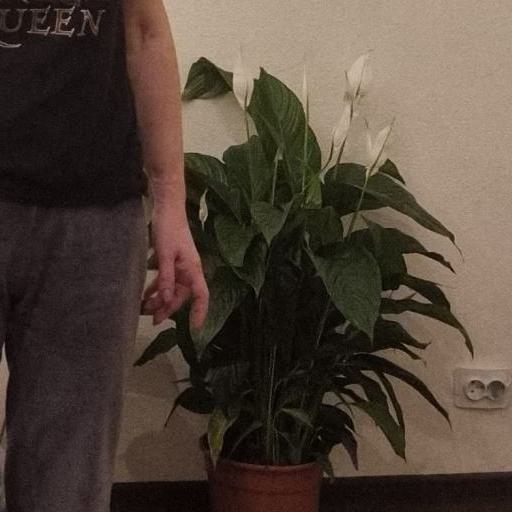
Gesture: no_gesture